Fairview, Anchorage

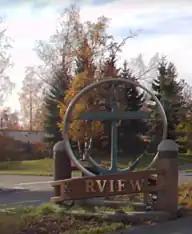
Fairview, Anchorage's sign by the neighborhood's Eastern entrance.

Fairview is a neighborhood in Anchorage, Alaska just east of Downtown Anchorage and west of the Merrill Field Airport. The area is a working-class neighborhood of approximately 7,200 residents, with a median household income of approximately $55,000 and a poverty rate of approximately 21%.